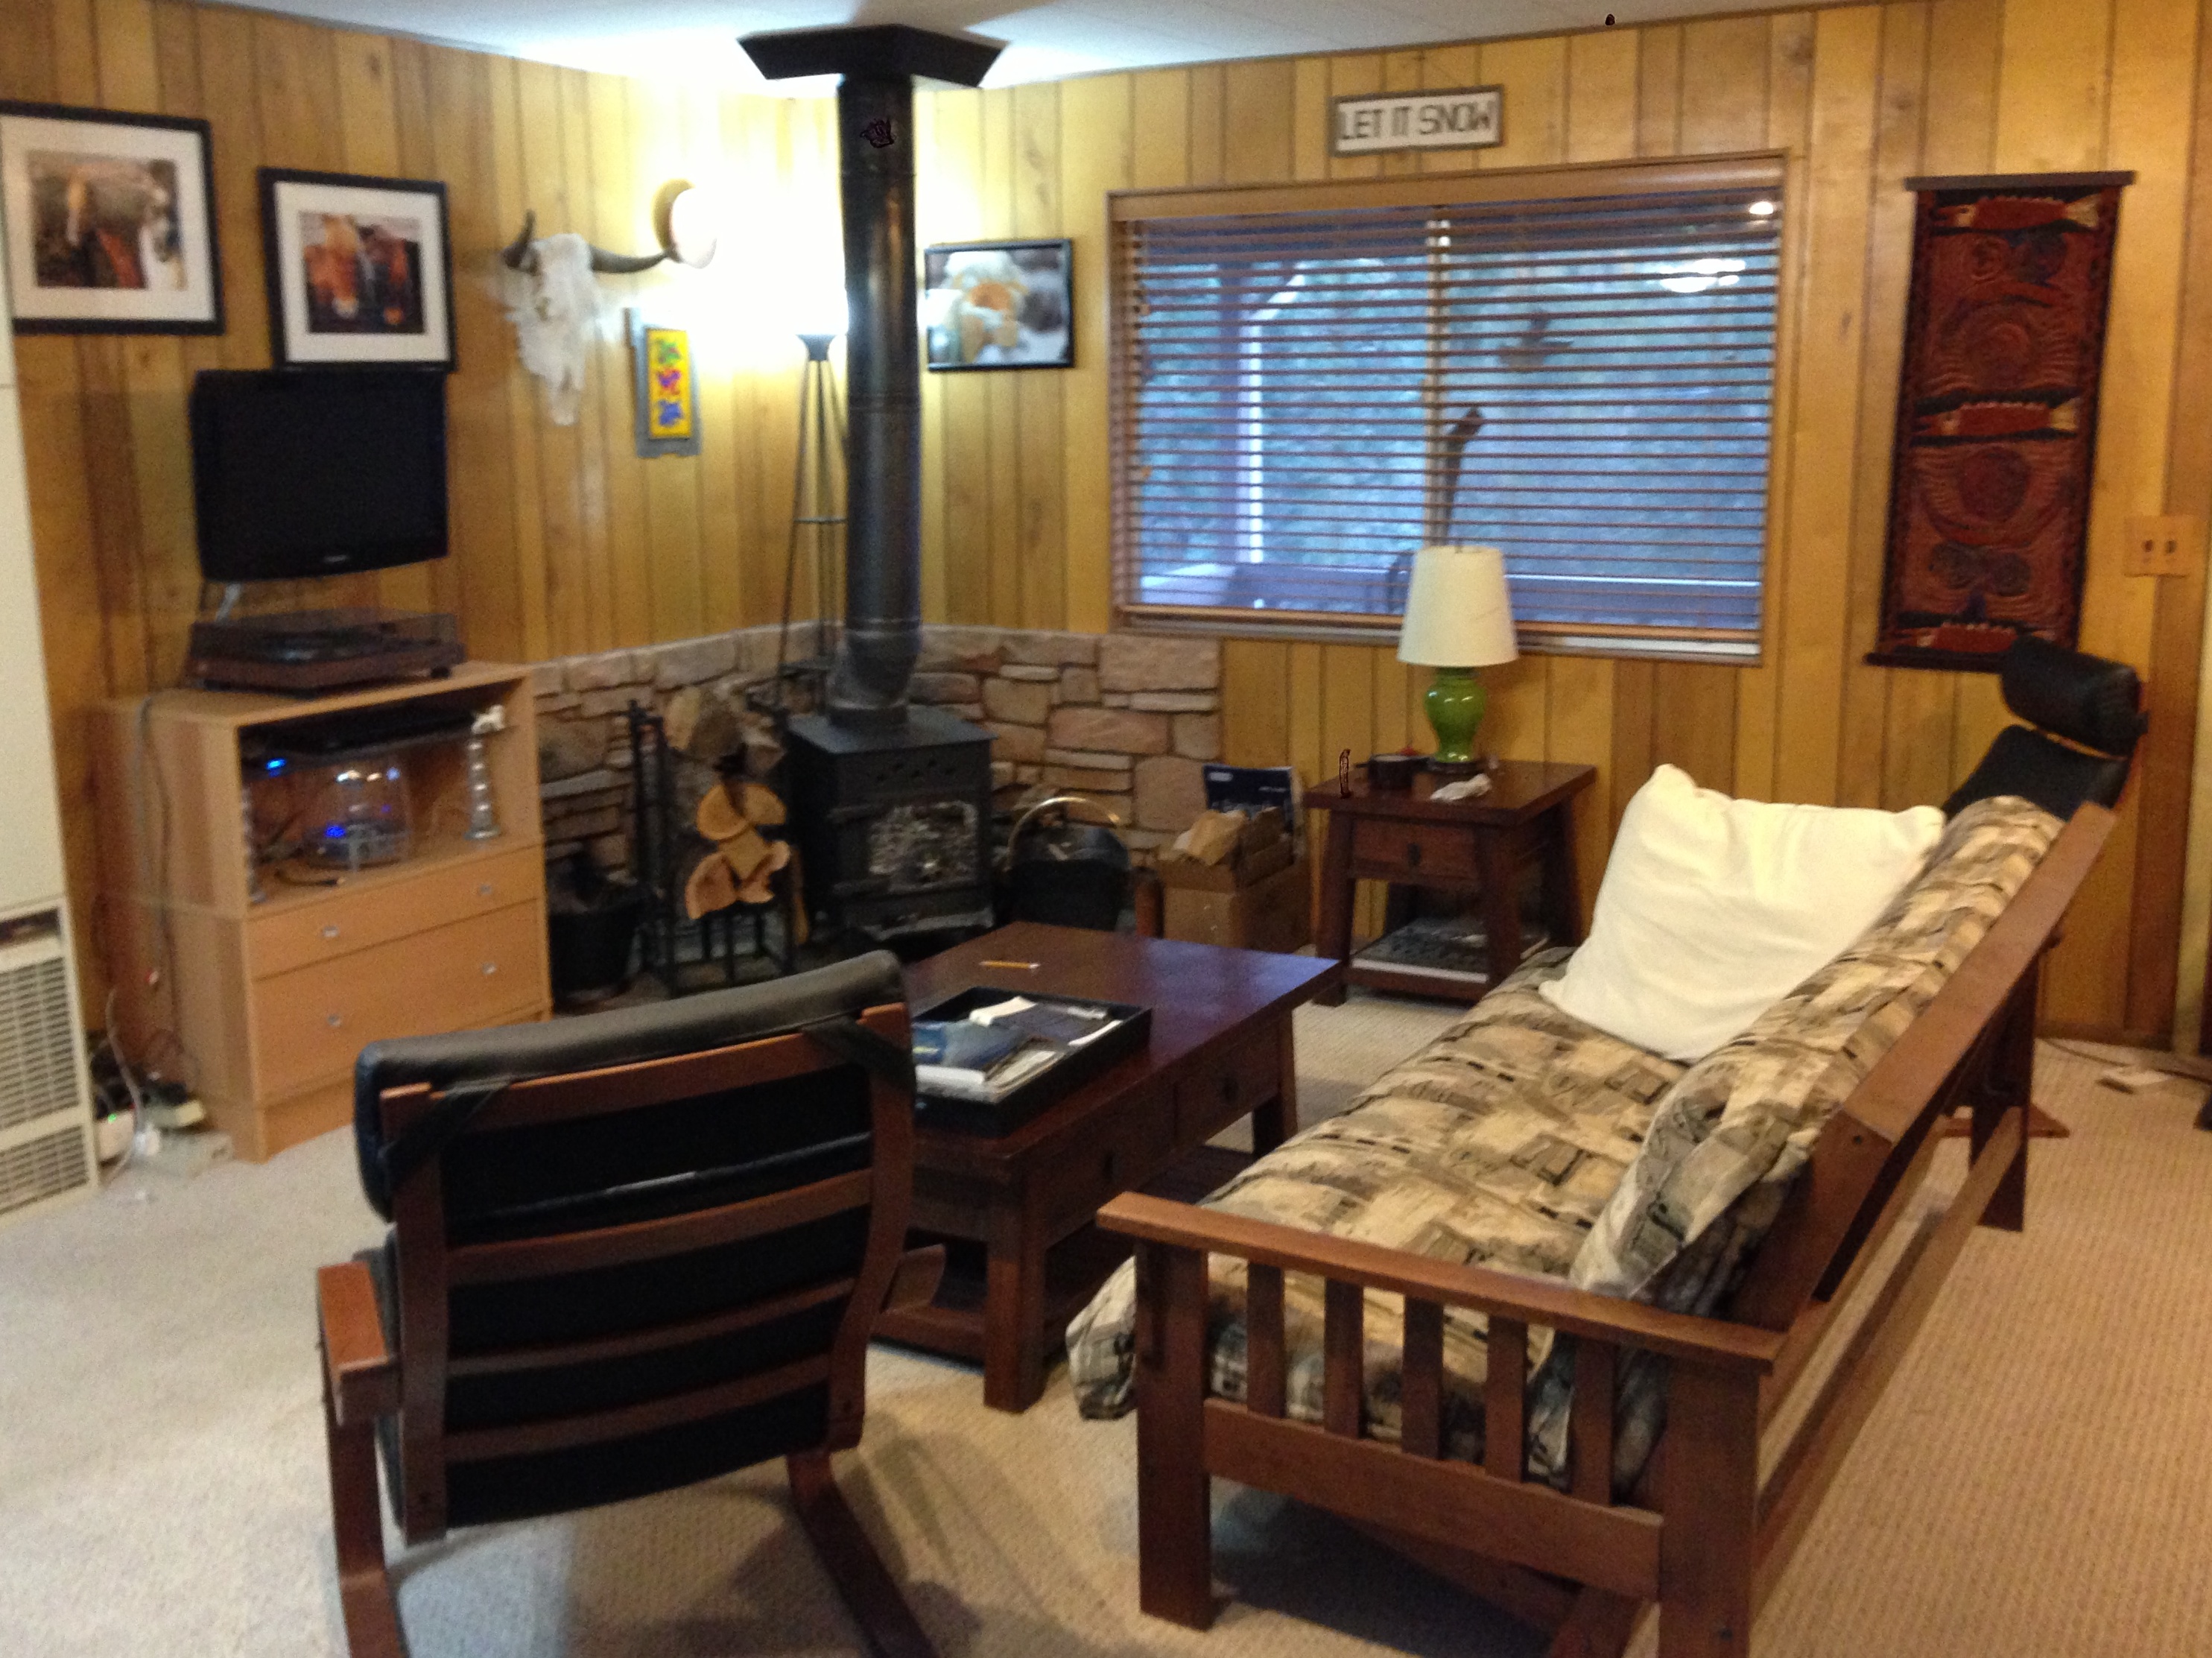
home, cottage, property, living room, room, interior design, estate, suite, condominium, real estate, recreation room